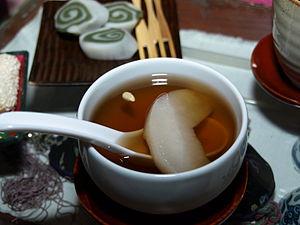
Le hwachae est un terme générique pour les cocktails traditionnels coréens, composés de divers fruits et pétales de fleurs comestibles plongés dans un jus d'omija ou de miel.